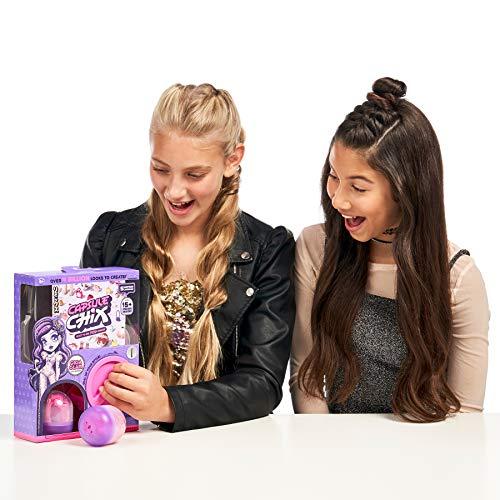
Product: Capsule Chix Giga Glam Collection, 4.5 inch Doll with Capsule Machine Unboxing and Mix and Match Fashions and Accessories
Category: Toys & Games | Dolls & Accessories | Dolls
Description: Build your very own one-of-a-kind fashion doll from head to toe with Capsule Chix Just select your favourite fashion items across all 4 Collections and build a Capsule Chix based on your own personal sense of style.
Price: $11.08
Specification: ProductDimensions:2x3.2x5.2inches|ItemWeight:2.72ounces|ShippingWeight:14.9ounces(Viewshippingratesandpolicies)|ASIN:B07NST345C|Itemmodelnumber:59201|Manufacturerrecommendedage:5-15years